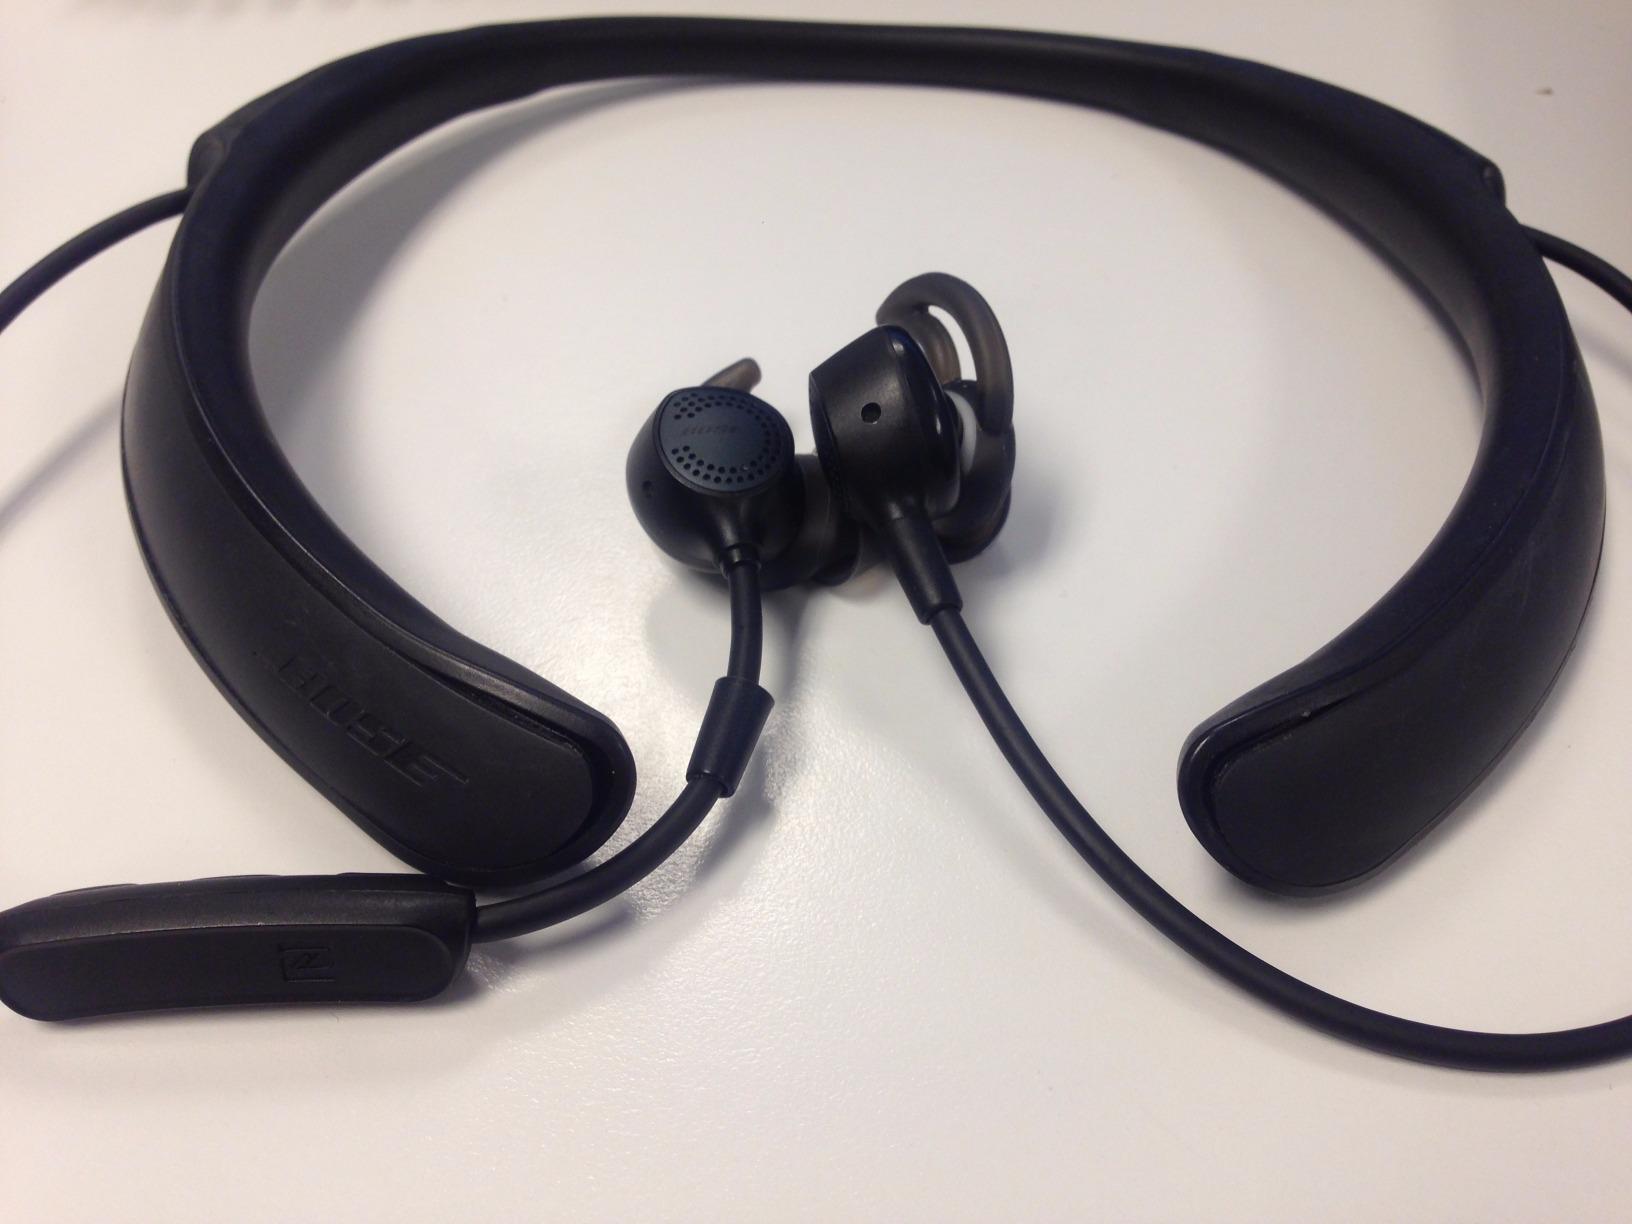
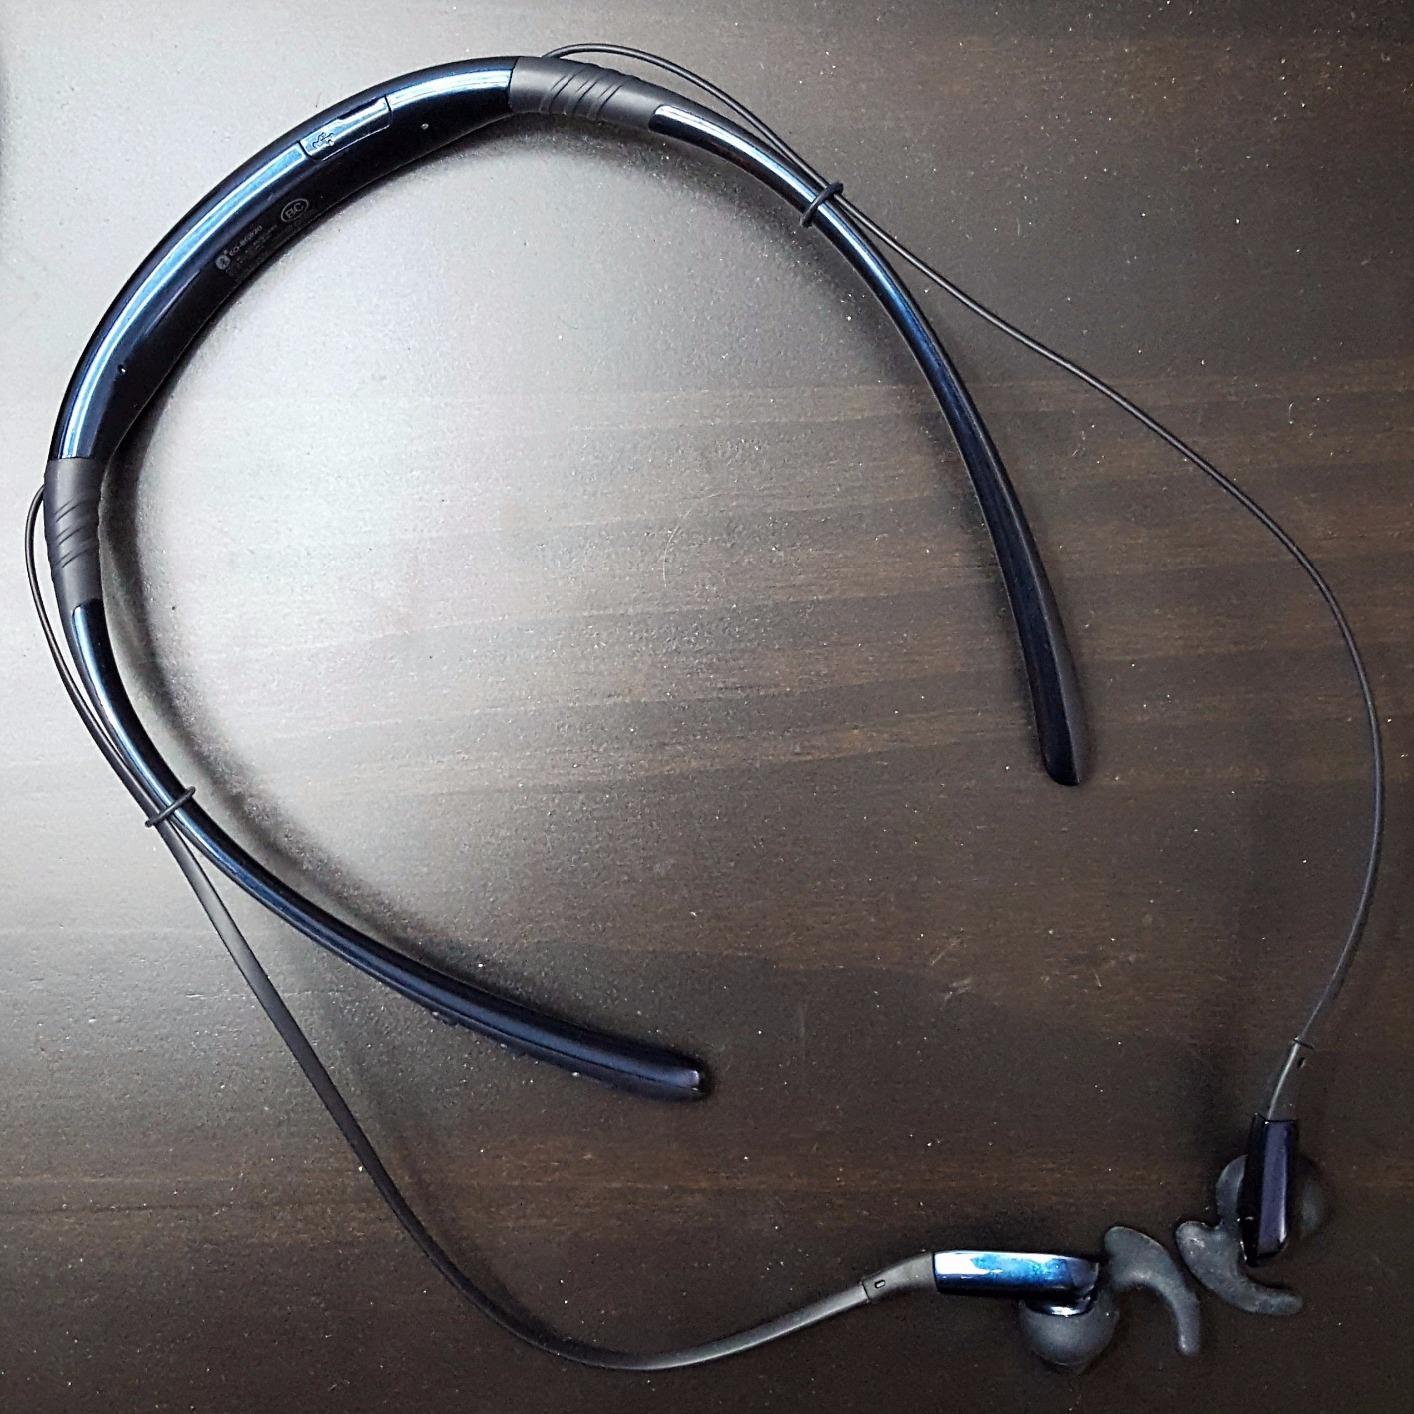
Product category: headphones
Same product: no